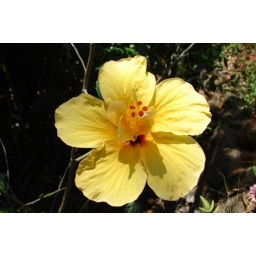
flowers in my home garden at mavady(idukki) chembarathy